Peter Heywood

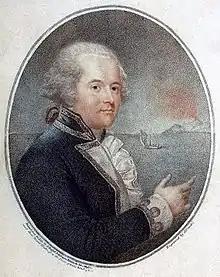
Lieutenant William Bligh, captain of the "Bounty".

For three weeks, "Bounty" sailed westward, and early on 28 April 1789 was lying off the island of Tofua in the Friendly Islands (Tonga). Christian was officer of the watch; Bligh's behaviour towards him had grown increasingly hostile, and Christian was now prepared to take over the ship, with the help of a group of armed seamen who were willing to follow him. Shortly after 5:15 am local time, Bligh was seized and brought on deck, naked from the waist down, wearing only his nightshirt, and with his hands bound. There followed hours of confusion as the majority of the crew sought to grasp the situation and decide how they should react. Finally, at about 10 am, Bligh and 18 loyalists were placed in the ship's launch, a open boat, with minimal supplies and navigation instruments, and cast adrift. Heywood was among those who remained on board.